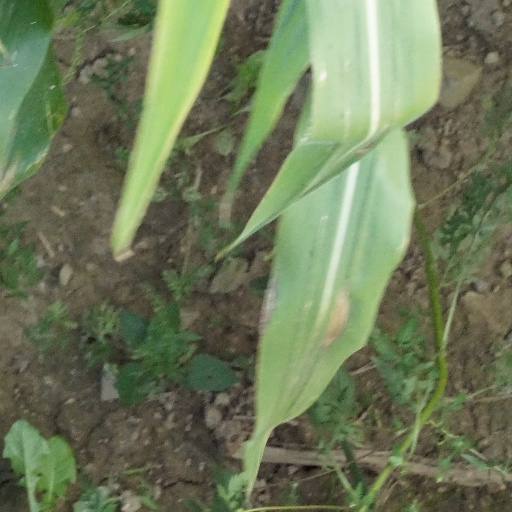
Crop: maize; corn